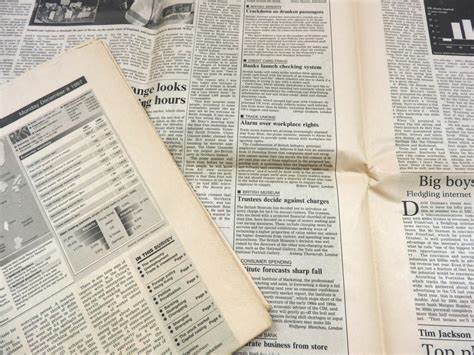
Label: paper